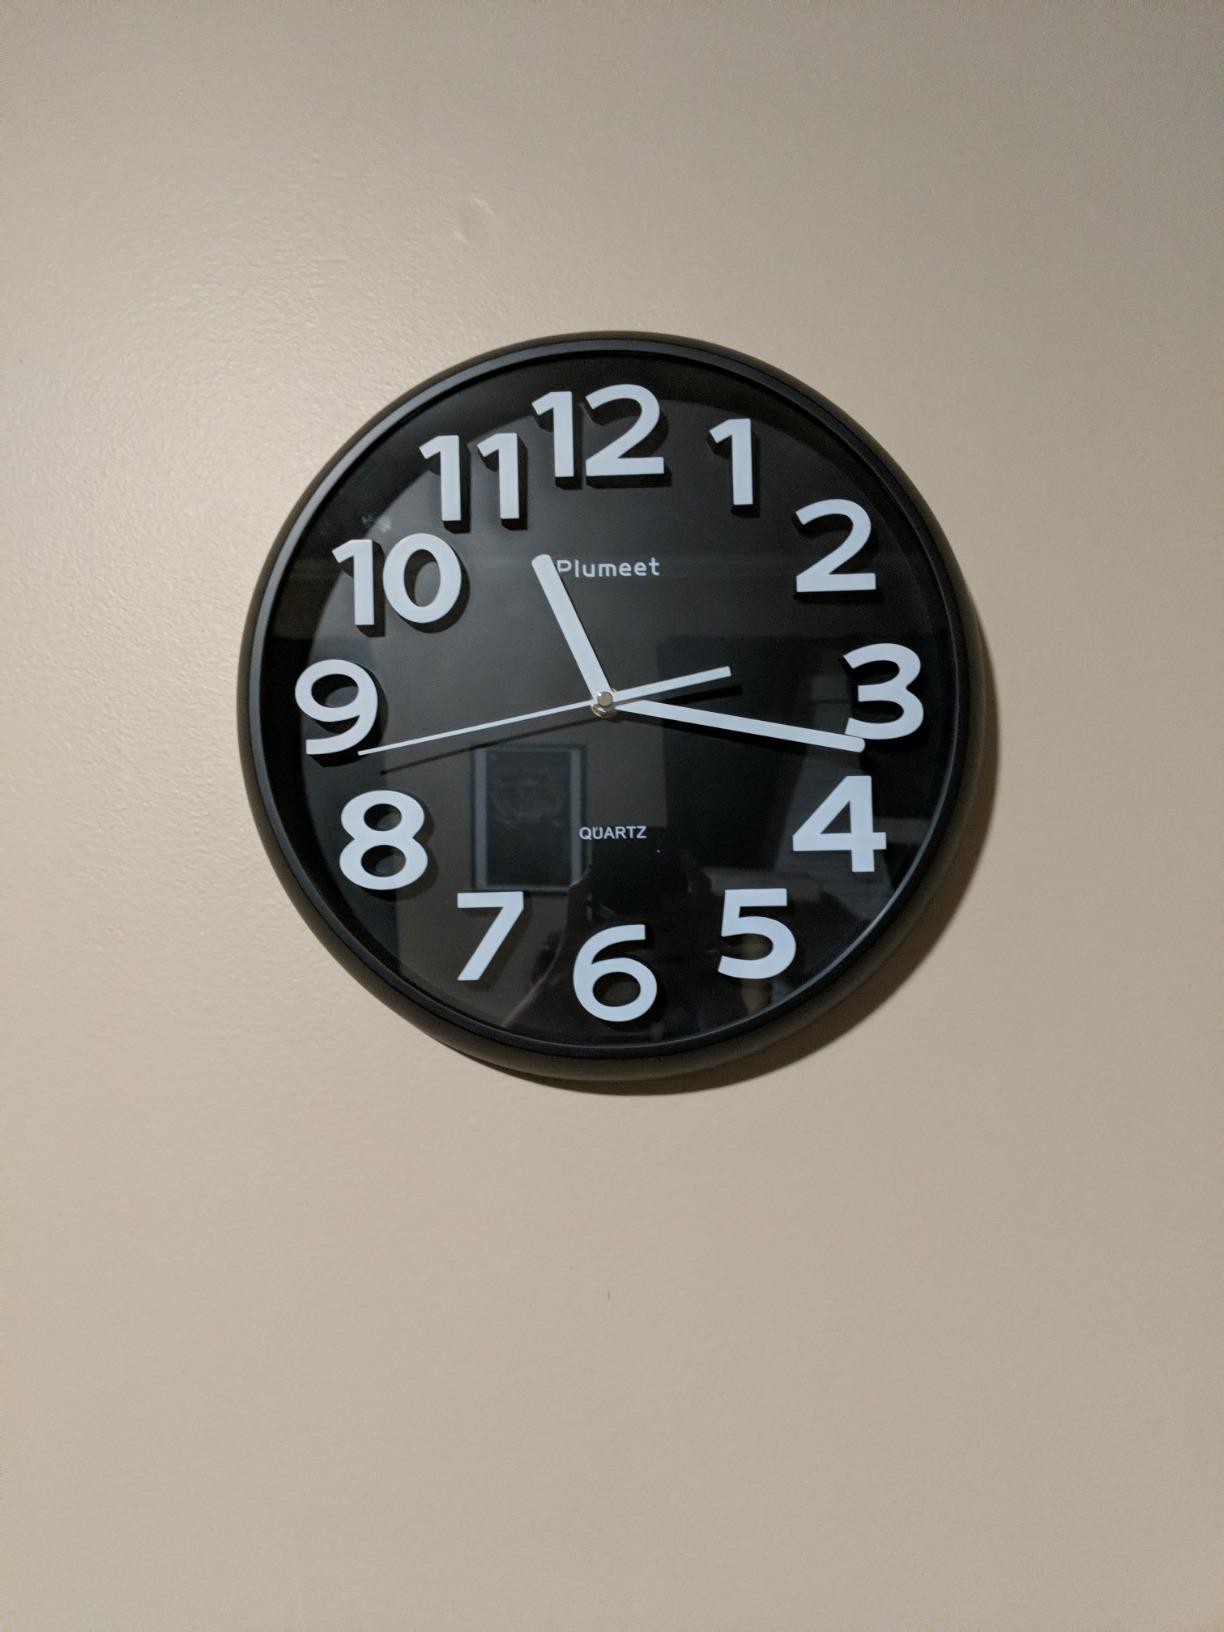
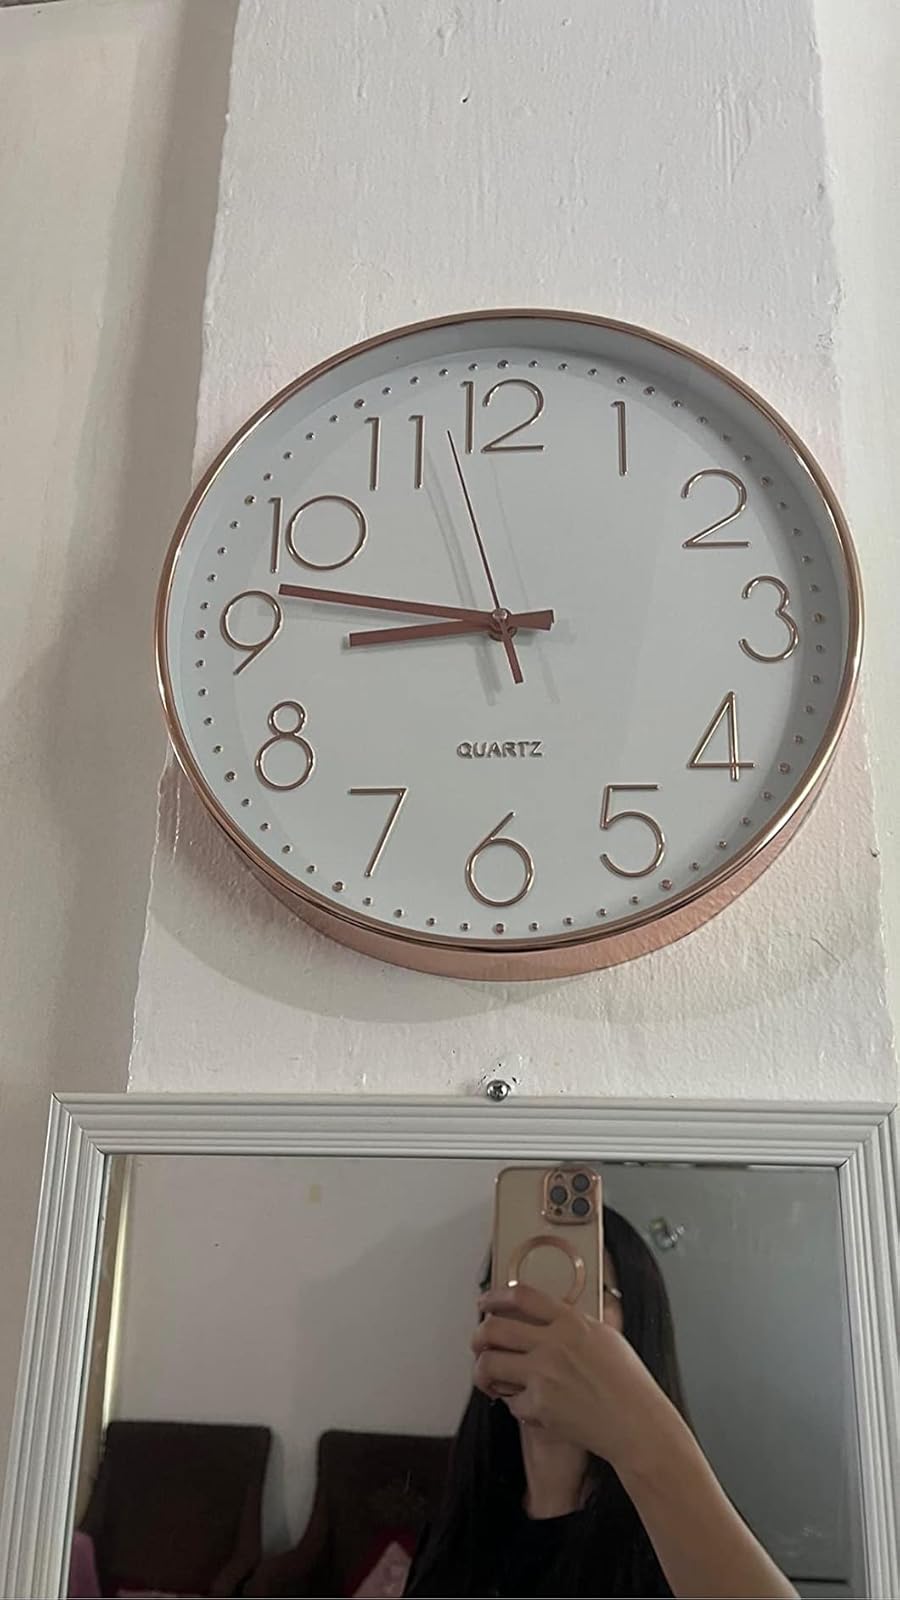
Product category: clock
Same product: no